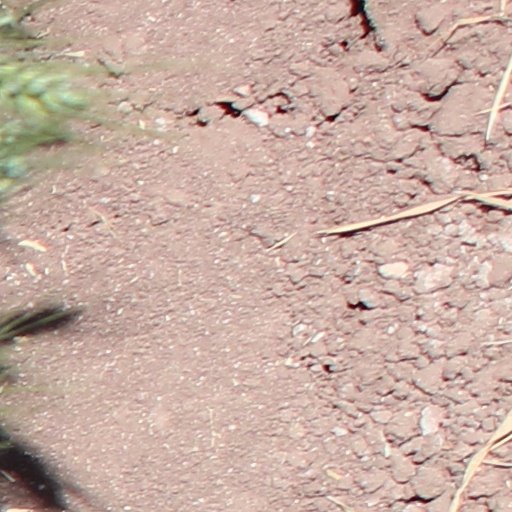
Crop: wheat